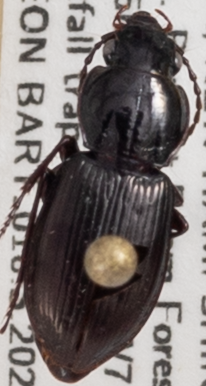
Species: Pterostichus pensylvanicus
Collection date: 2021-07-14
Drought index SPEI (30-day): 0.47
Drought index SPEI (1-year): -1.13
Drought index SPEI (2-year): -0.8